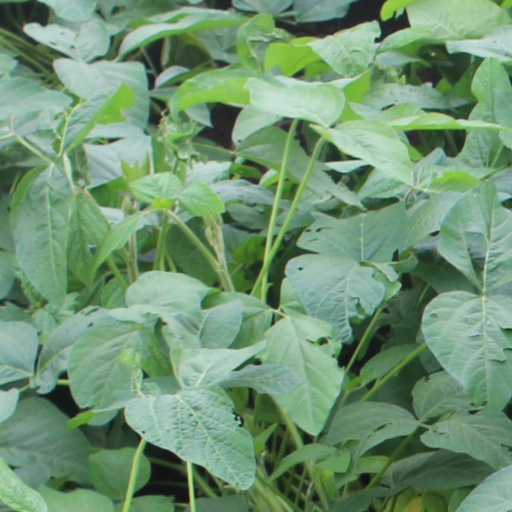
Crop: soybean